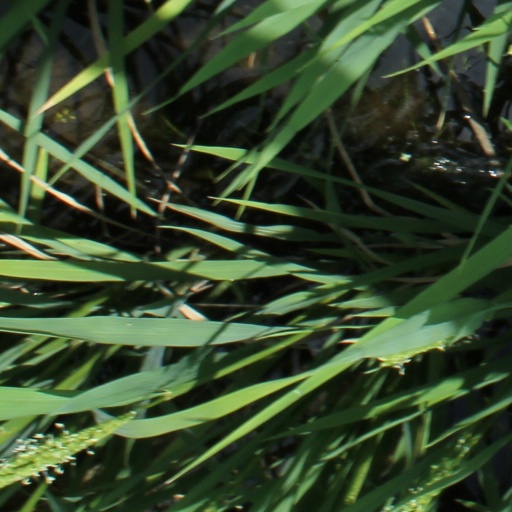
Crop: rice